Italian cruiser Fiume

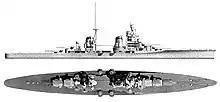
Profile and plan drawing of the "Zara" class

"Fiume" was long overall, with a beam of and a draft of . She displaced at full load, though her displacement was nominally within the restriction set in place by the Washington Naval Treaty. Her power plant consisted of two Parsons steam turbines powered by eight oil-fired Yarrow boilers, which were trunked into two funnels amidships. Her engines were rated at and produced a top speed of . She had a crew of 841 officers and enlisted men.